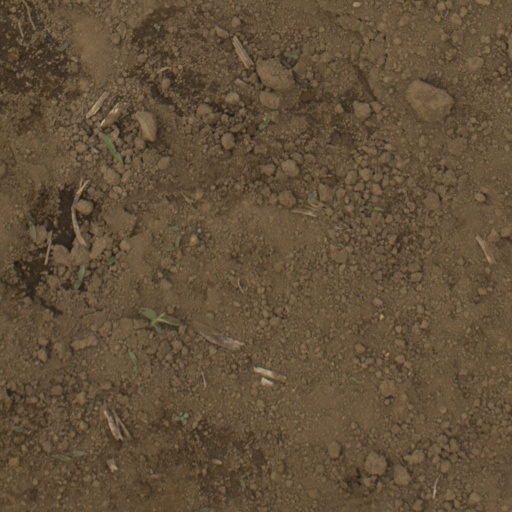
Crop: Jerusalem artichoke